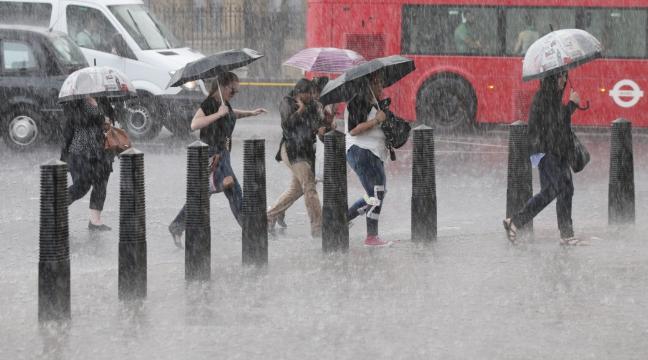
Weather: rain or strom